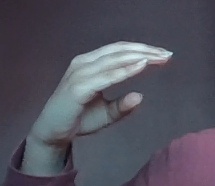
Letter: jeem